Bartolomeo Scala

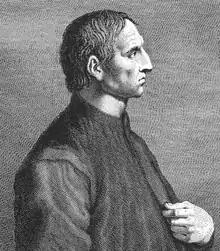
Bartolommeo Scala (1430-1497)

Bartolomeo Scala (1430–1497) was an Italian politician, author and historian. Born in Colle Val d'Elsa, he became a protégé of Cosimo and Piero de' Medici, being appointed at the highest positions in the Florentine Republic (Chancellor, Secretary, Gonfaloniere and Priore).